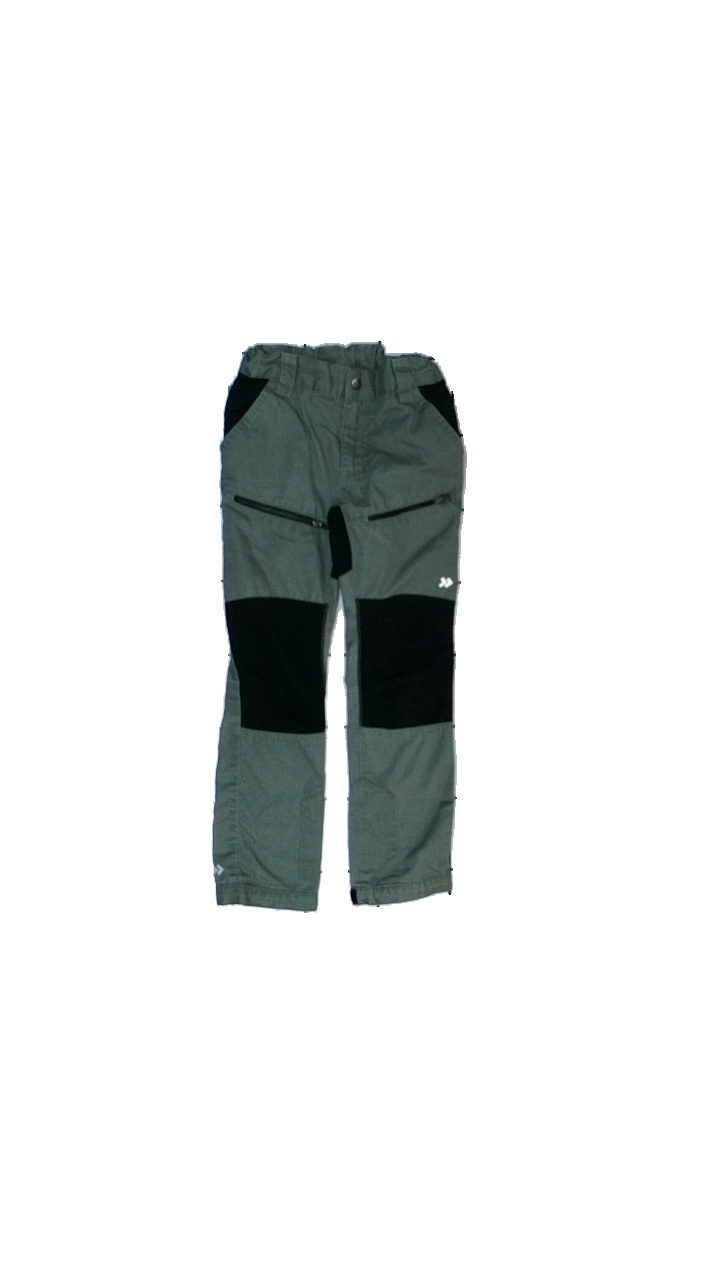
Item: Trousers (Children)
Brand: Lager 157
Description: byxor
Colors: Green, Black
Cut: Tight
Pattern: Other
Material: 65% polyester 35% bomull
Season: All
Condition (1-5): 4
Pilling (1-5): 5
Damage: liten smuts fläck
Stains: Minor
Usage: Reuse
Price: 50-100